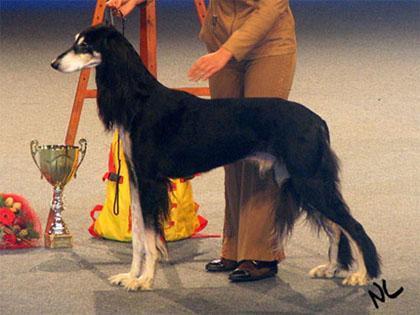
Saluki